The Field Where I Died

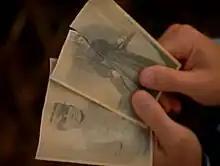
Fox Mulder looks at pictures of his past life. The photographs were created by combining different public domain photographs with computer effects.

"The Field Where I Died" is the fifth episode of the fourth season of the American science fiction television series "The X-Files". It was written by Glen Morgan and James Wong, and directed by Rob Bowman. The episode originally aired in the United States on November 3, 1996, on the Fox network. It is a "Monster-of-the-Week" story, a stand-alone plot which is unconnected to the series' wider mythology. This episode earned a Nielsen rating of 12.3 and was seen by 19.85 million viewers upon its initial broadcast.